A Banquet for Hungry Ghosts

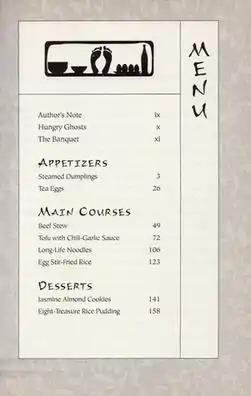

A Banquet for Hungry Ghosts: A collection of Deliciously Frightening Tales is a young adult fiction book written by Ying Chang Compestine. Set in China, the book blends Chinese culture, cuisine, and modern customs into eight horror stories.